The Moore Show

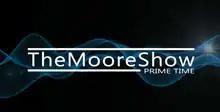

The Moore Show is a British television talk show presented by Kevin Moore and produced by Joanna Soh. The show began filming in April 2011 under the name of "The Moore Show - Prime Time" and went on to air on Sky Television on 10 June 2011. Covering a range of topics including the paranormal, self-help and celebrity chat with many of the shows interviews focusing on spiritual subject matters. Notable names which have been on the show include British astronomer Patrick Moore, "Coronation Street" actor William Roache, "Star Wars" actor David Prowse and psychic medium, Colin Fry. Before airing the show gained notoriety in the press for being totally produced by students of The University of Glamorgan where the show is filmed at the university's Atrium campus. In October 2011 Rohani Productions Ltd started work on a second show ("The Moore Show Real Life Inspiration"). "The Moore Show" re-branded itself in May 2013 as a Radio onTV show under the new name "The Moore Show – Alternative Late Night Talk".